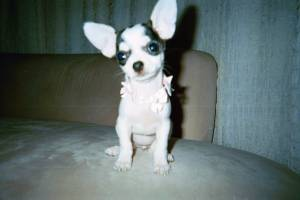
Breed: chihuahua